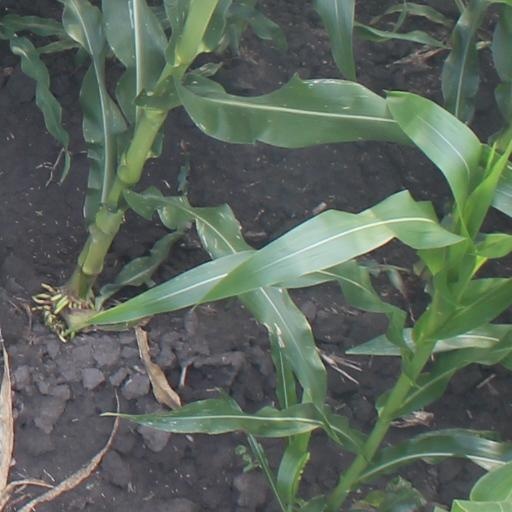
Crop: maize; corn